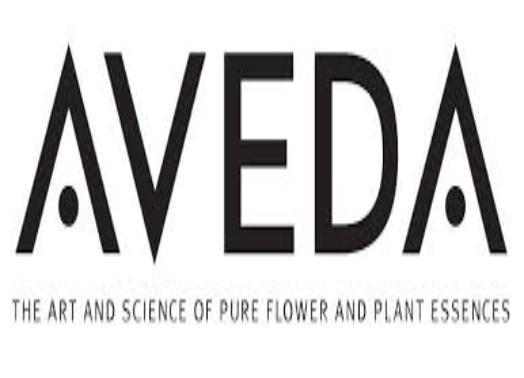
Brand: Aveda
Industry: Necessities